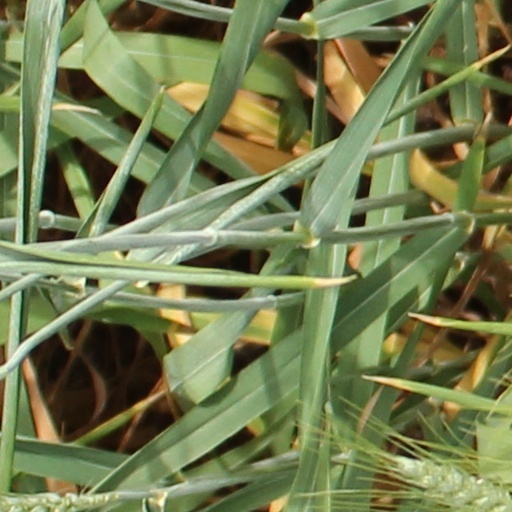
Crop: wheat